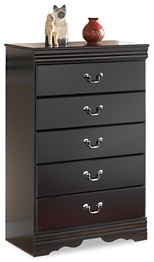
Huey Vineyard Five Drawer Chest
This chest of drawers is the epitome of traditional decor. Louis Philippe-style moulding dates back to the mid-19th century when furnishings were lavish yet somewhat simple. Luxe finish adds a slightly modern touch. Five smooth-glide drawers beautifully accommodate your wardrobe. Specifications Height 44.69in Width 29.76in Depth 15.83in Details Made of engineered wood (MDF/particleboard), Antiqued pewter-tone hardware, 5 smooth-operating drawers, Louis Philippe-style moulding, Small Space Solution, Includes tipover restraint device, Safety is a top priority, clothing storage units are designed to meet the most current standard for stability, ASTM F 2057 (ASTM International), Drawers extend out to accommodate maximum access to drawer interior while maintaining safety Shade Dark Material Wood Products and Other Lifestyle Casual Dimensions 30''W x 16''D x 45''H
Brand: Signature Design by Ashley®
Category: Furniture > Cabinets & Storage > Dressers